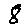
Label: 8